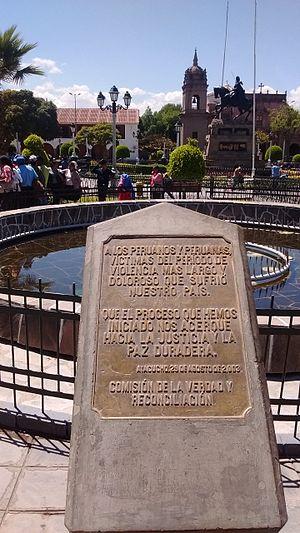
La Commission de la vérité et de la réconciliation est une commission péruvienne chargée principalement d'élaborer un rapport sur le conflit armé péruvien entre 1980 et 2000. Elle a été créée en 2001 par le président de transition Valentín Paniagua et formée par divers membres de la société civile. Son président était Salomón Lerner Febres, alors recteur de la Pontificia Universidad Católica del Perú.